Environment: real
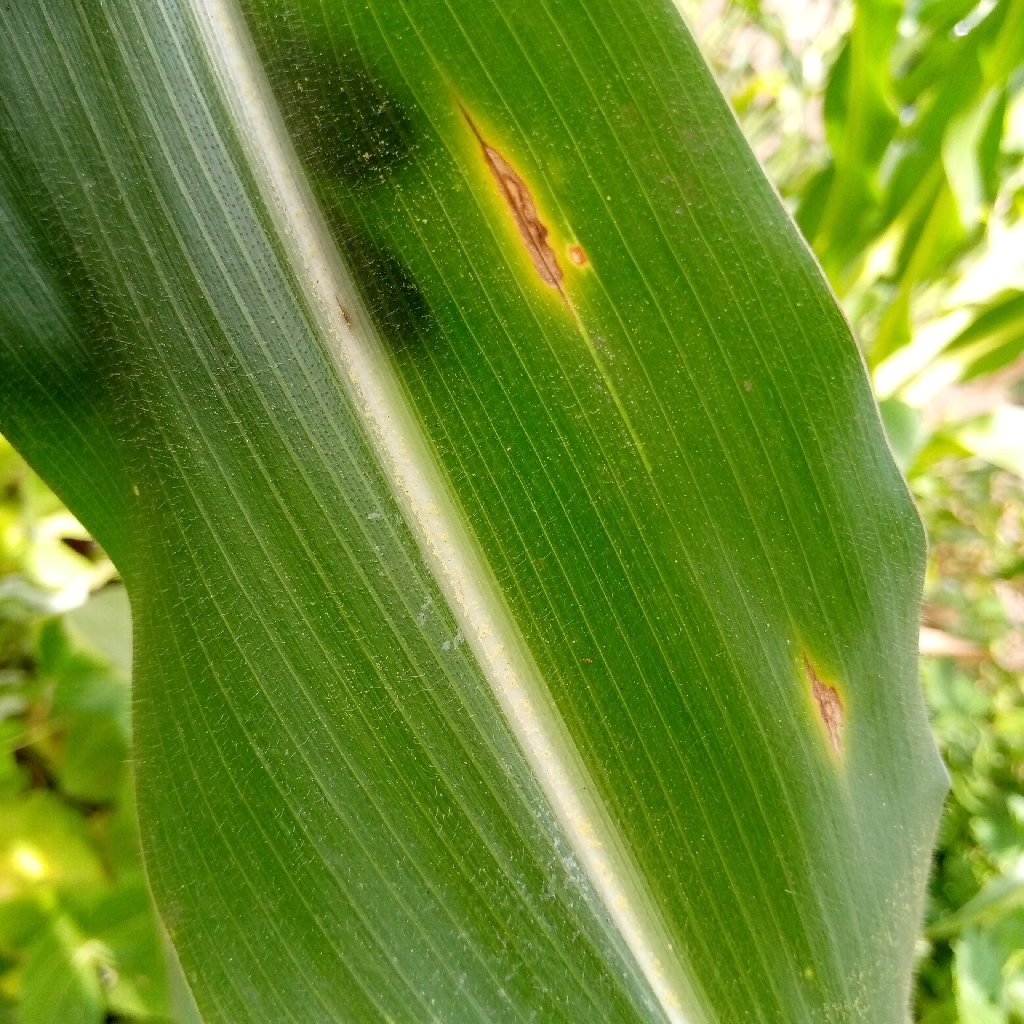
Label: northern_corn_leaf_blight